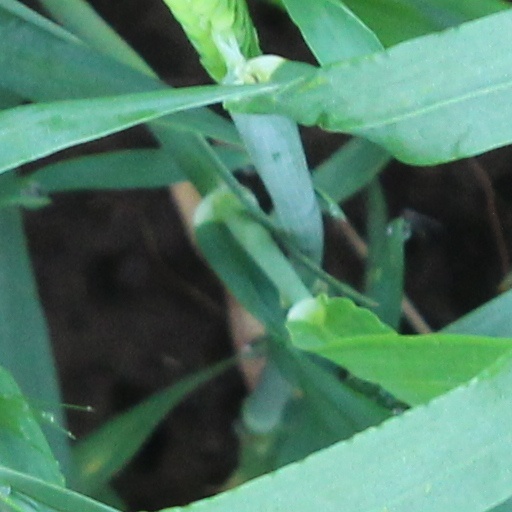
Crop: wheat